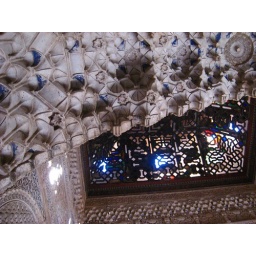
You can still see some of the stained glass window in the Mirador.